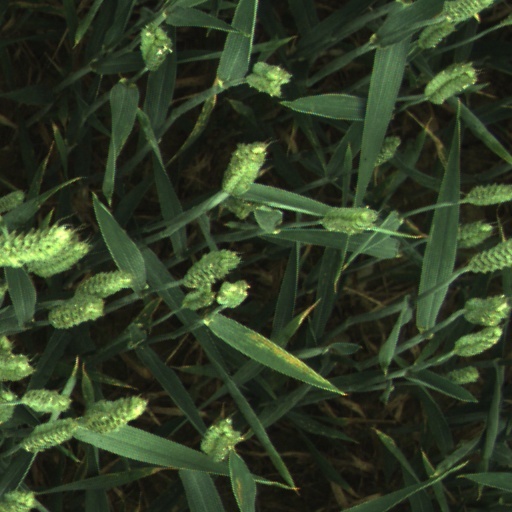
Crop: wheat